Syro

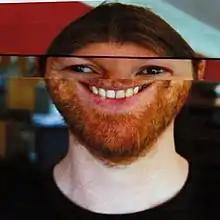
The album's main press photo, showcasing James' face folded

The promotional campaign for "Syro" began when a chartreuse-coloured blimp featuring the Aphex Twin logo and the number "2014" appeared over London, England on 16 August 2014. On the same day Aphex Twin graffiti was reported outside Radio City Music Hall and various other locations in New York, United States. Two days later Aphex Twin's official Twitter account posted a link to a hidden service, accessible using the Dark Web software Tor, detailing the album's title and track listing. The service accumulated over 133,000 views in less than a day, according to "The Guardian".